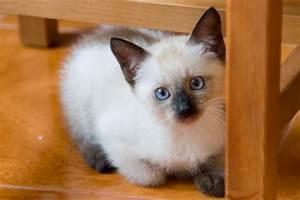
cat